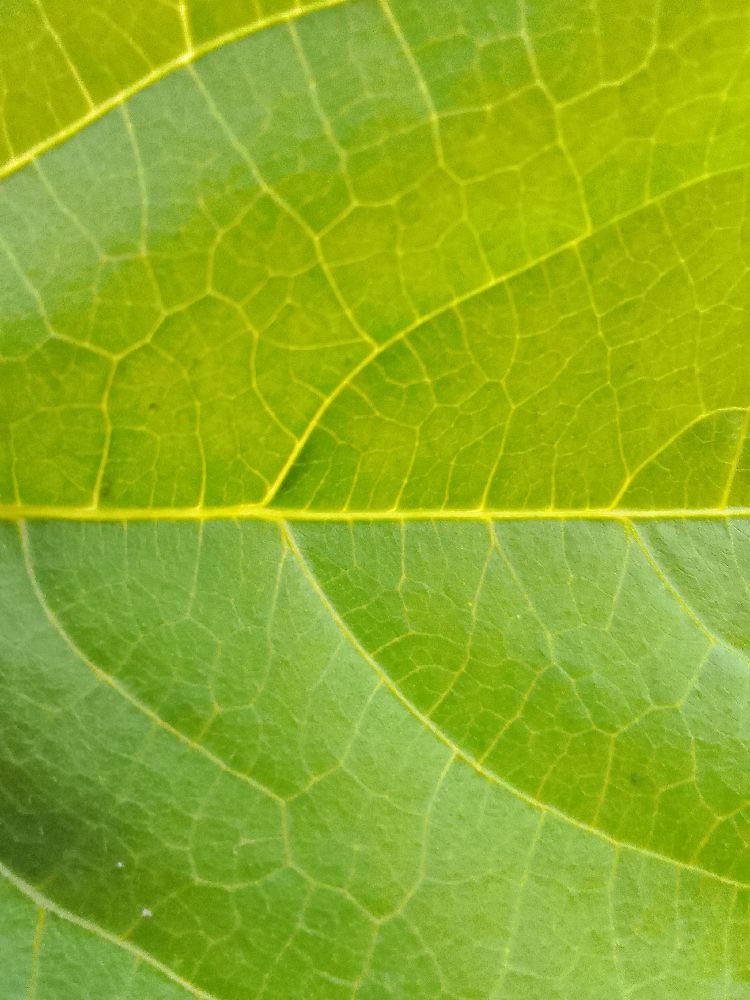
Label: healthy